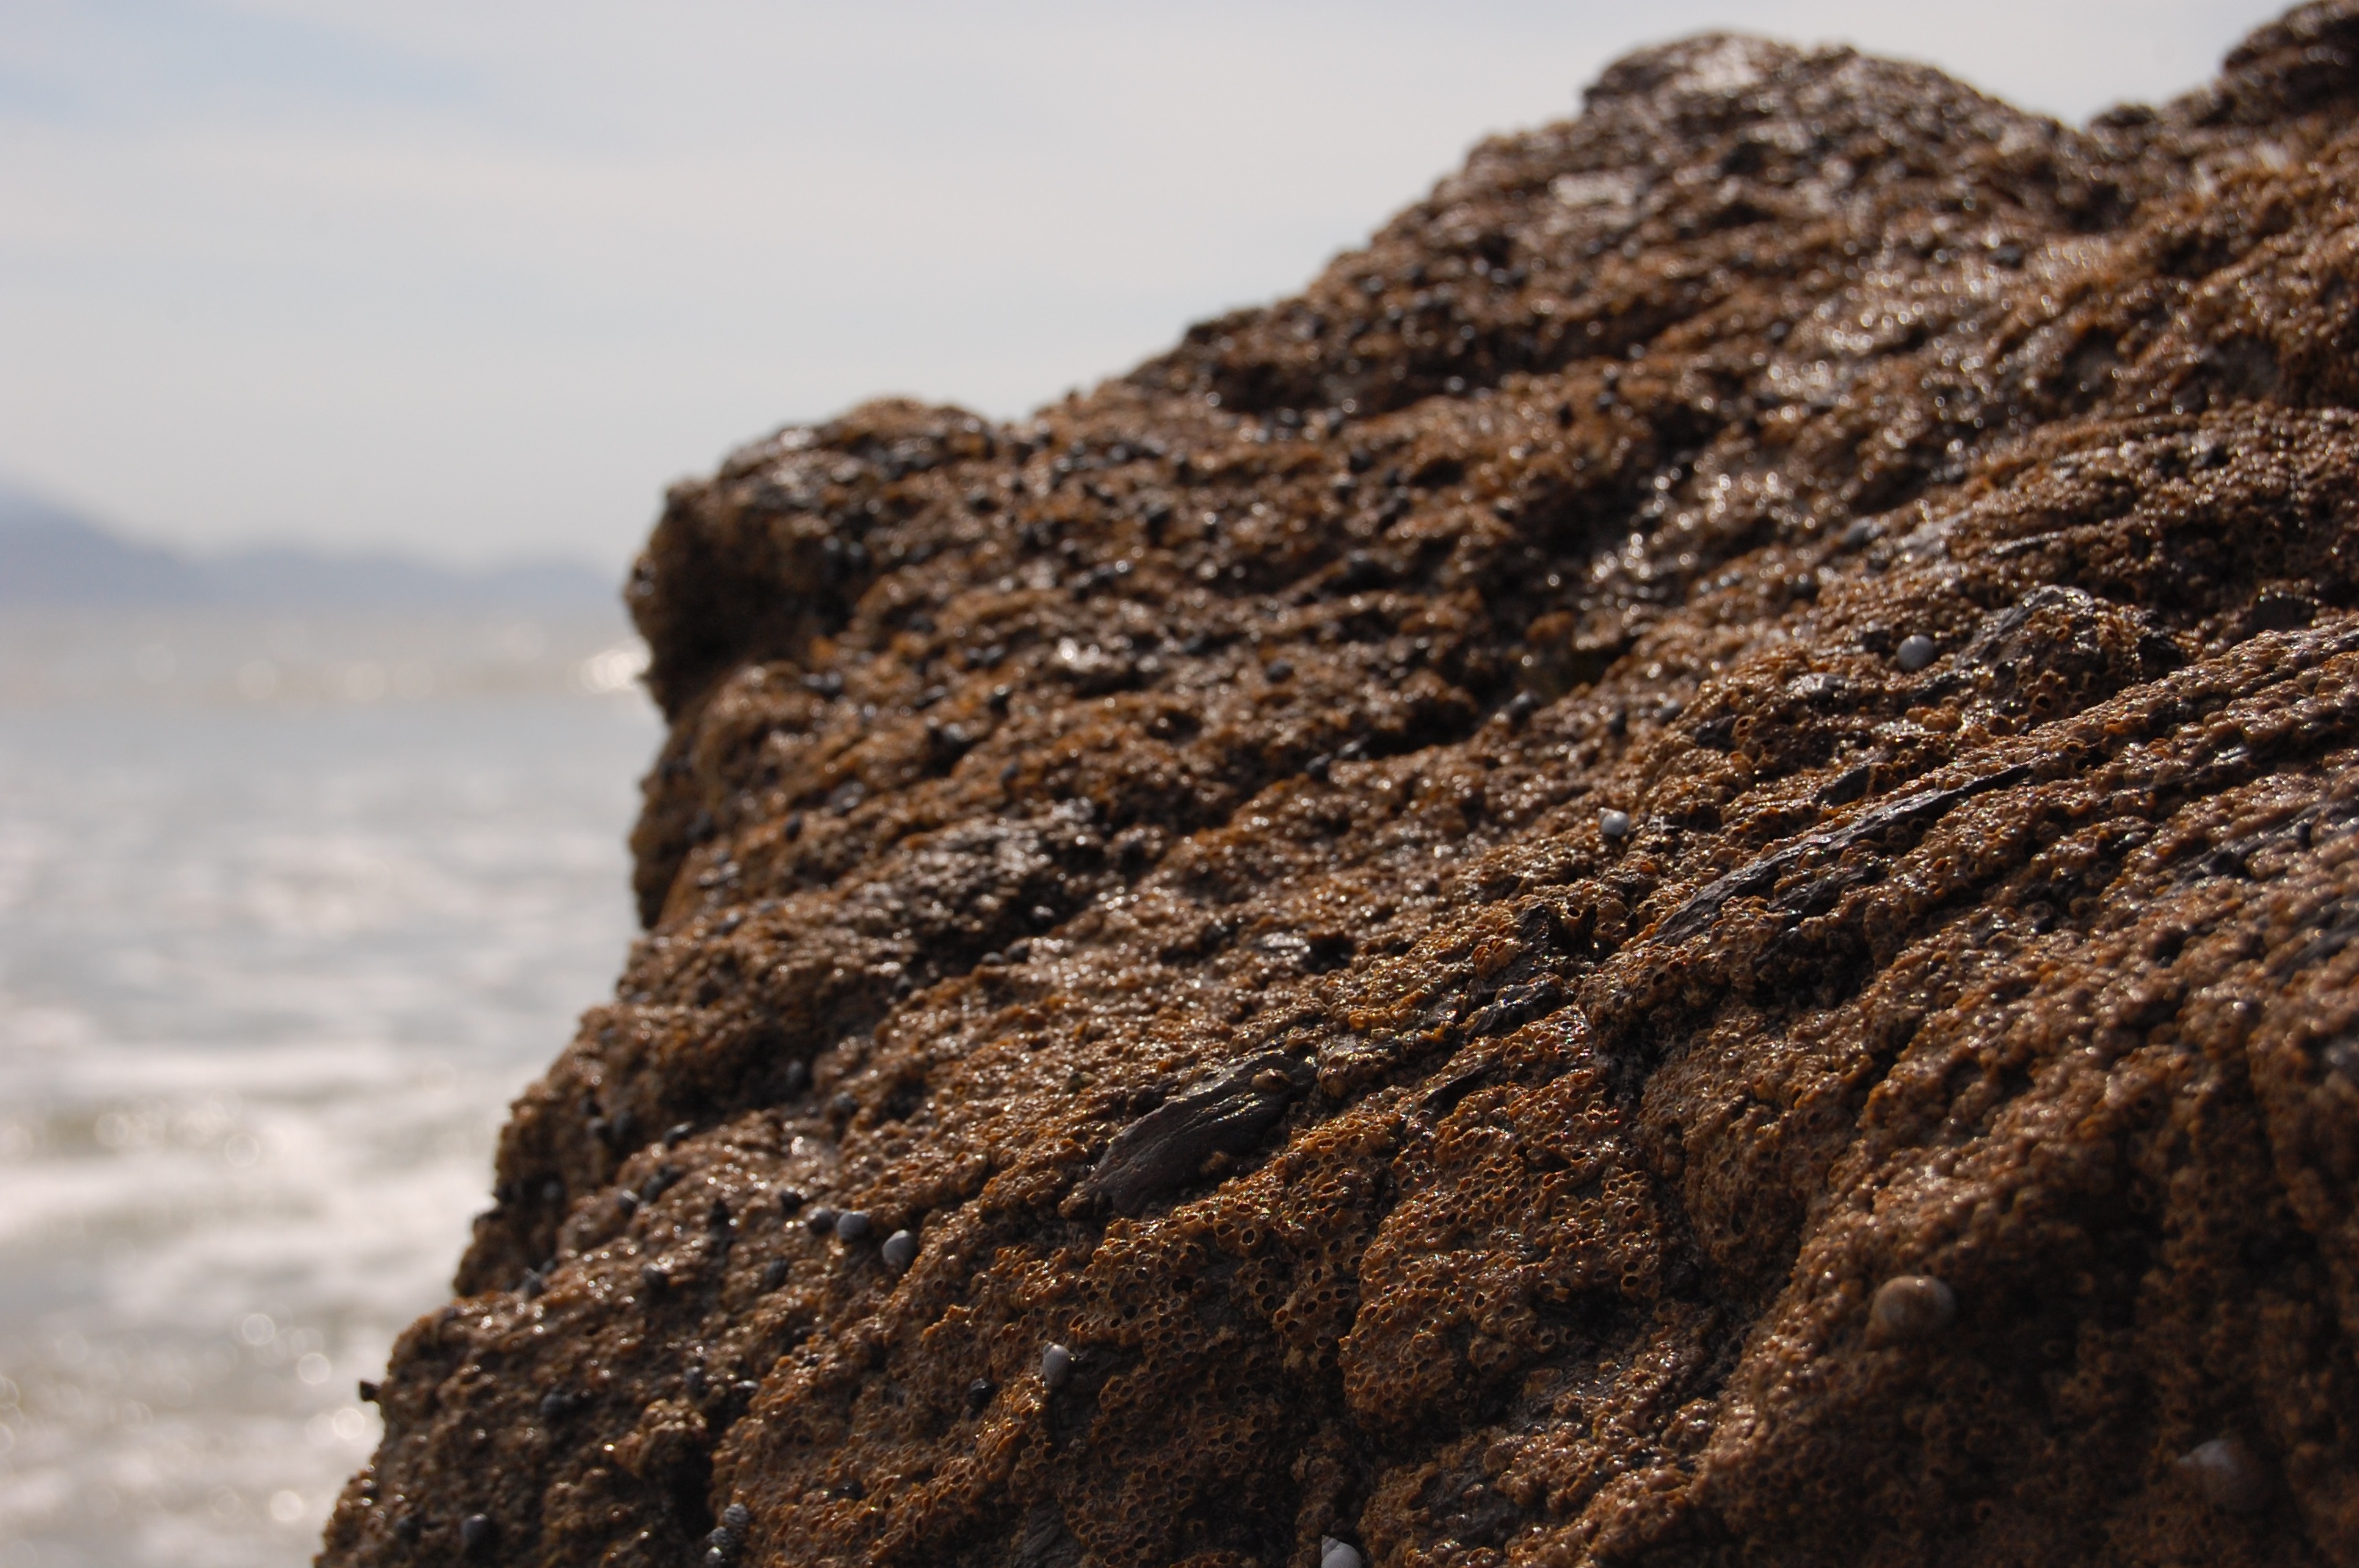
sea, coast, nature, sand, rock, formation, cliff, soil, terrain, material, geology, geological phenomenon